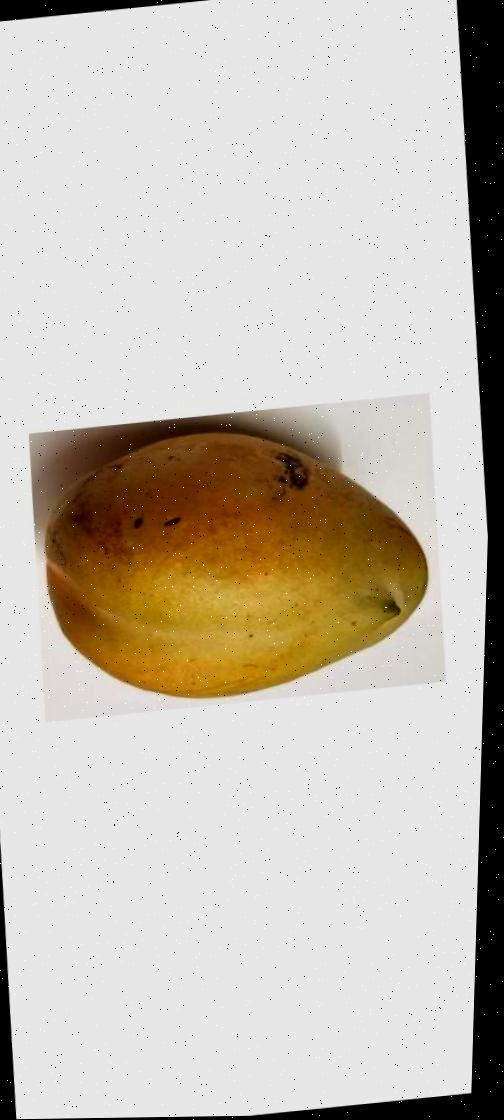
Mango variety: Bari-11